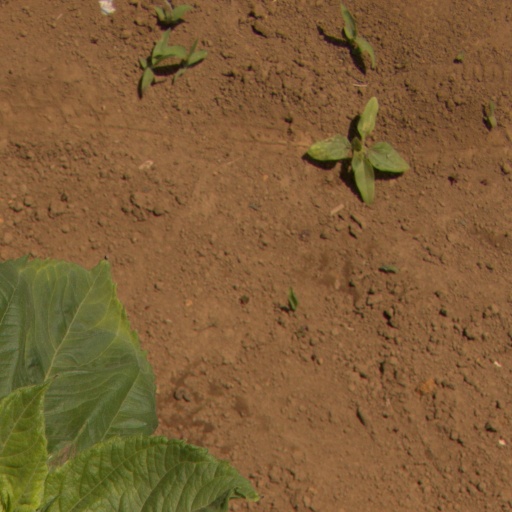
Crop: Jerusalem artichoke